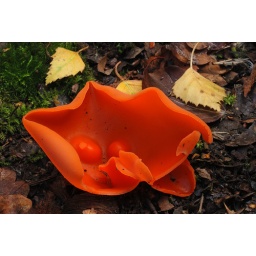
these vivid fungi are appearing on bare ground by the main path on top of haughmond hill